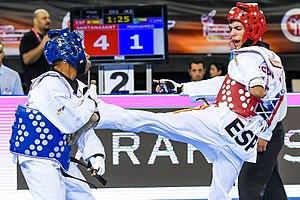
Le para-taekwondo est un sport adapté du taekwondo qui est pratiqué par des personnes en situation de handicap physique ou mental.